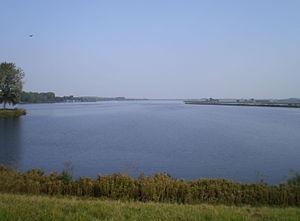
Le Nuldernauw est un lac de bordure néerlandais, situé entre le Gueldre et le Flevoland.